Edward Penton

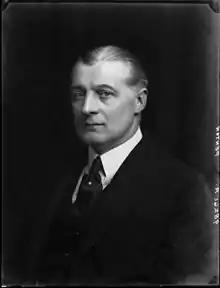
Sir Edward Penton

Sir Edward Penton KBE (18 June 1875 – 21 December 1967) was a British Clothing administrator and Liberal Party politician who was Mayor of St Marylebone.